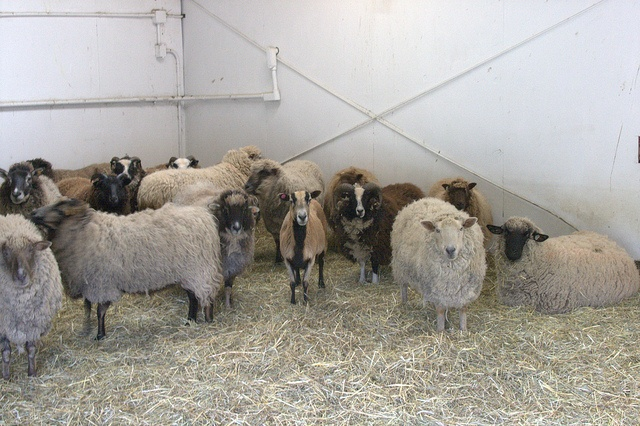
A herd of sheep gathered together in a room
a group of sheep standing on hey in an enclosed area
A bunch of very cute fluffy sheep in some hay.
A herd of sheep inside of a white barn.
A group of sheep standing on top of a pile of dry grass.